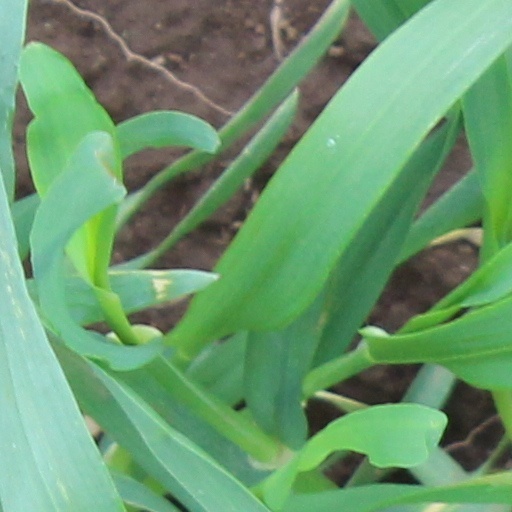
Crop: wheat